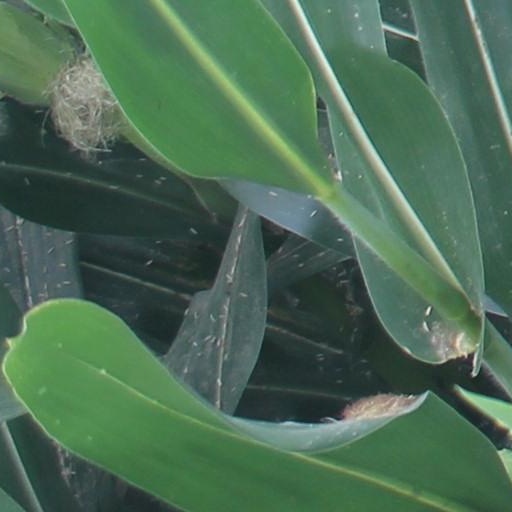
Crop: maize; corn